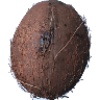
Label: Cocos 1